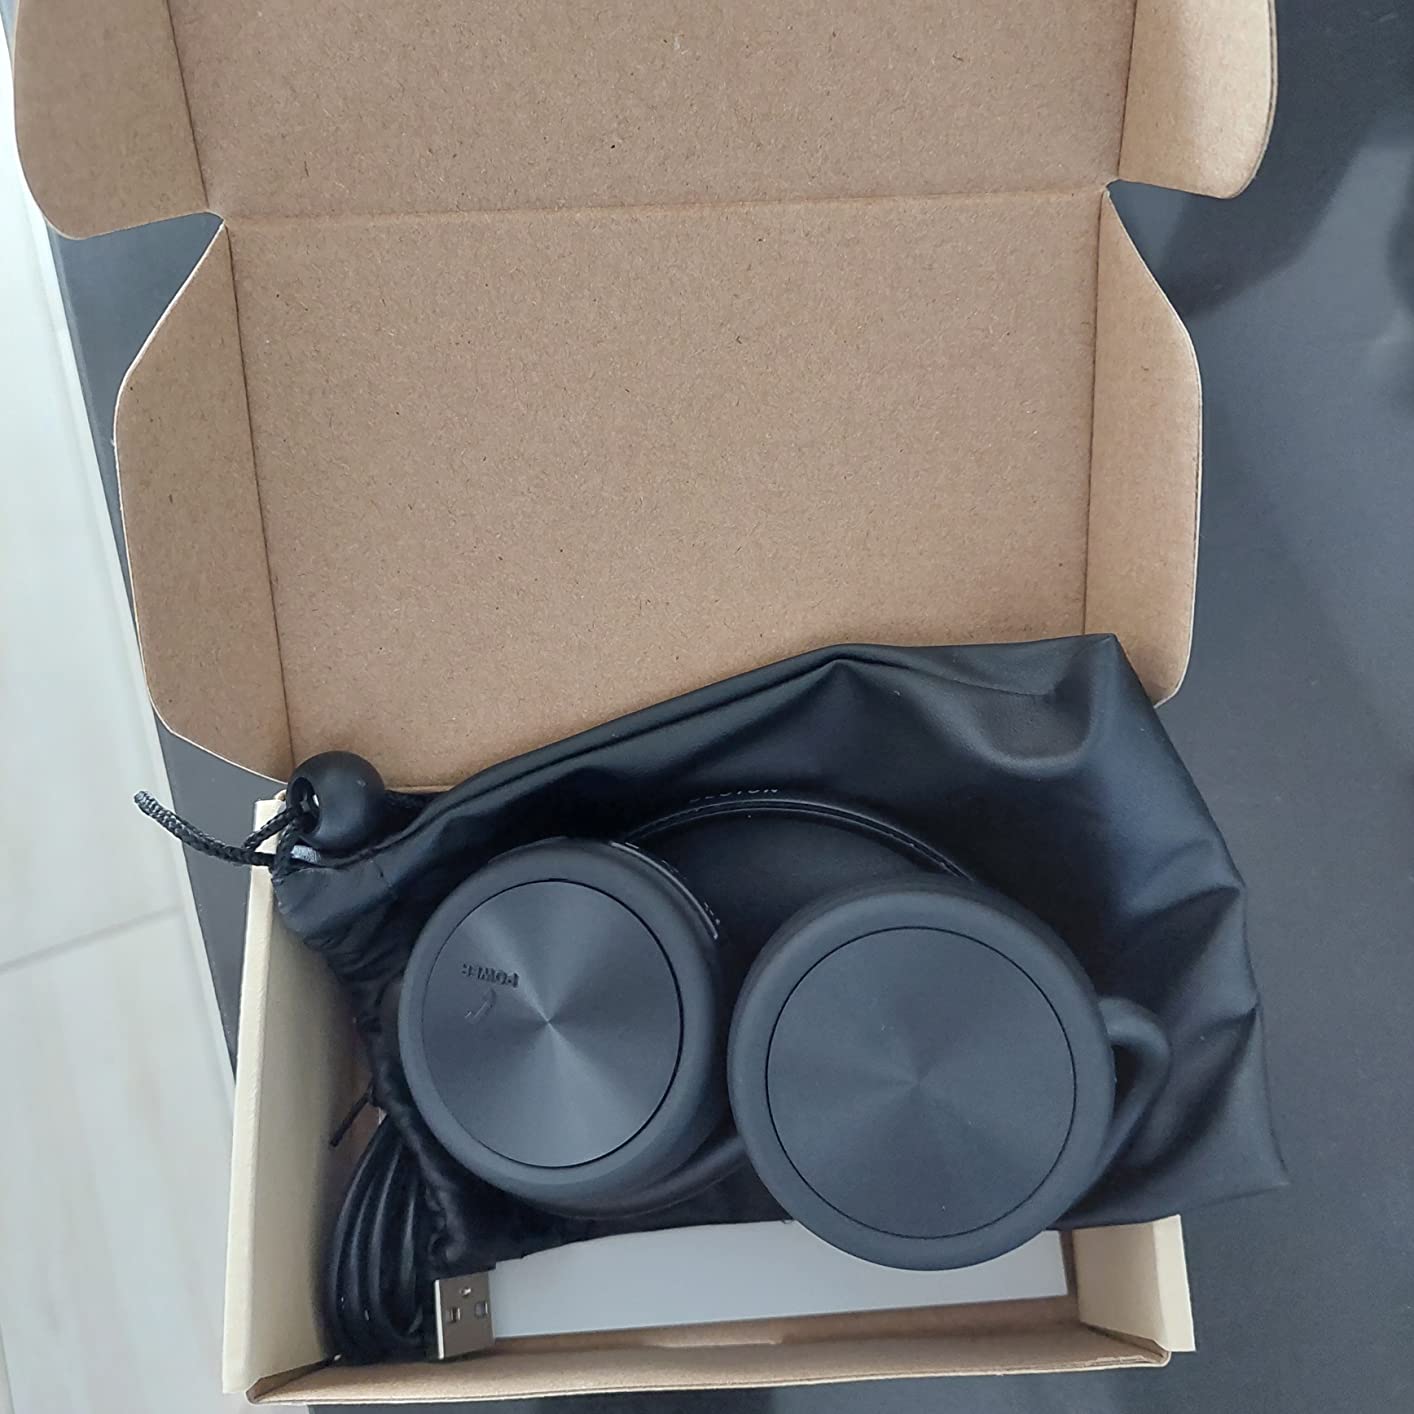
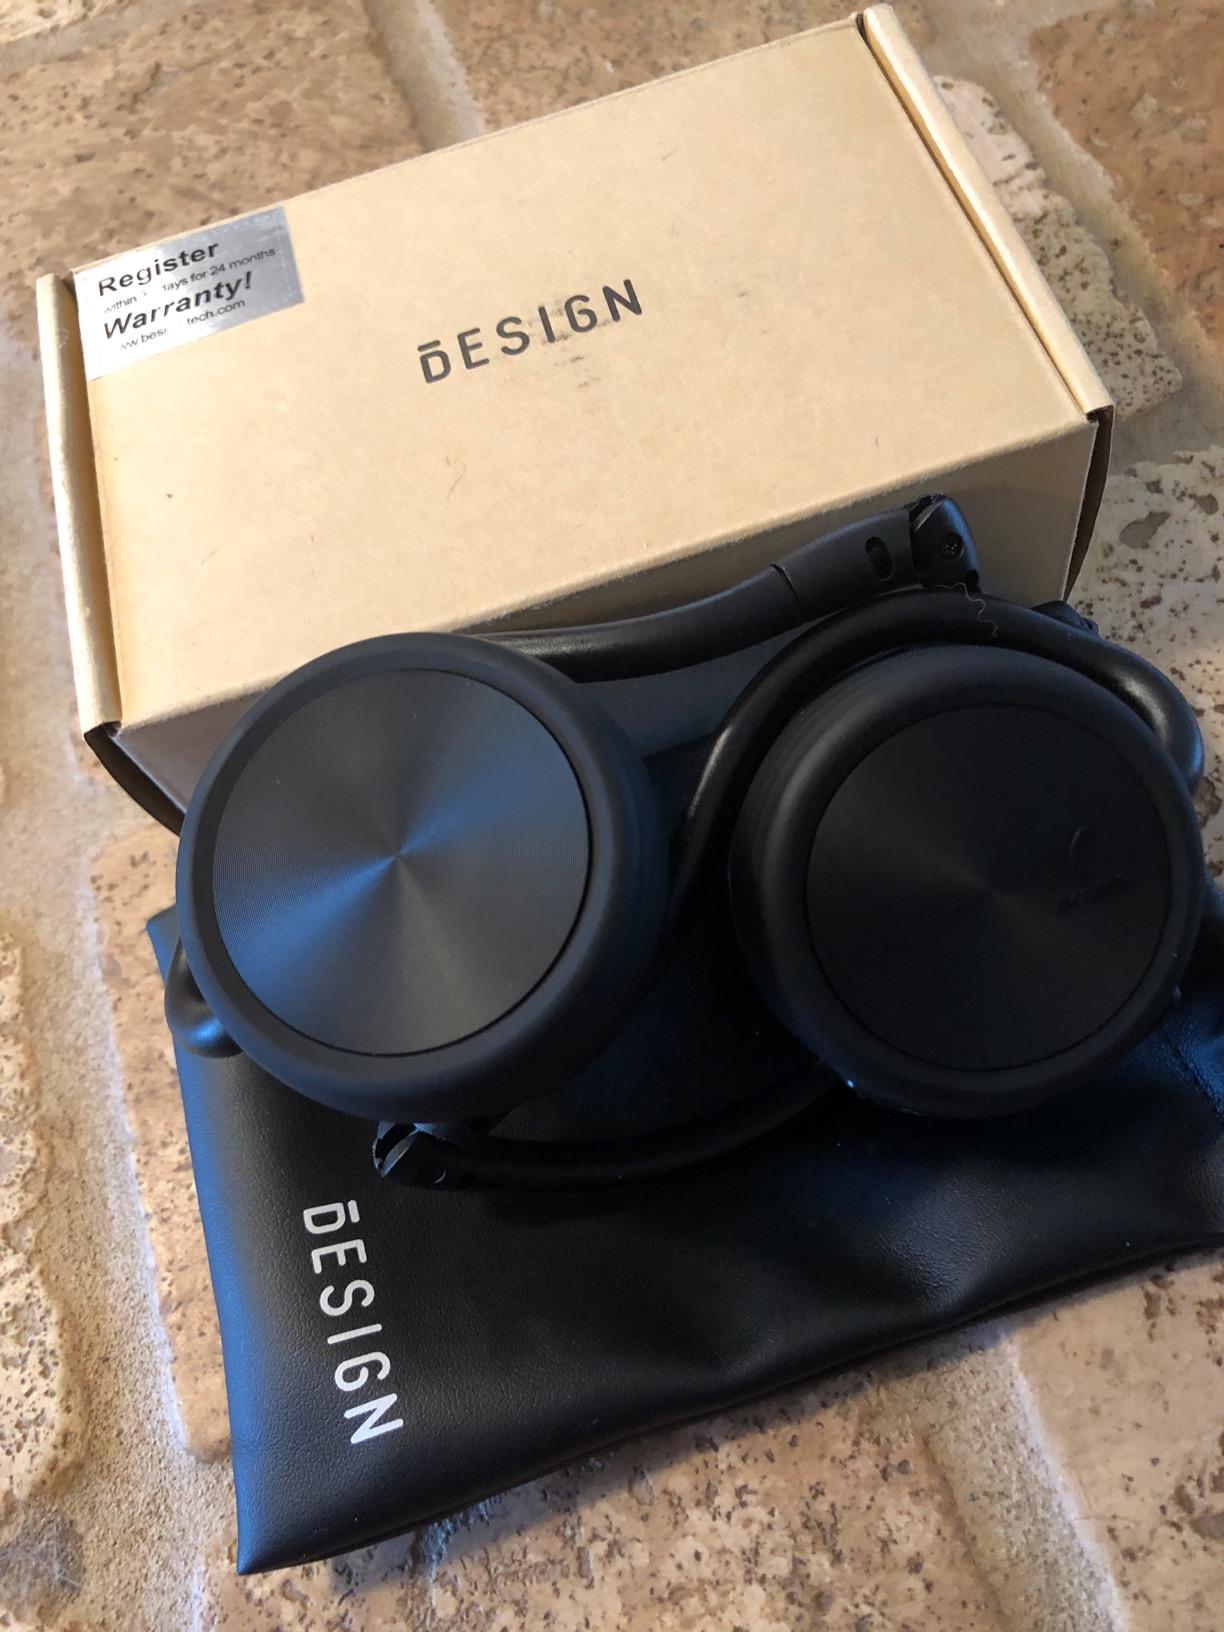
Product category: headphones
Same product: yes